Geethanjali (2014 film)

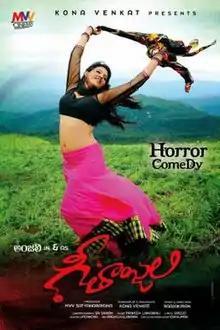
Movie poster

Geethanjali is a 2014 Indian Telugu-language comedy horror film directed by debutant Raj Kiran. It stars Anjali and Srinivasa Reddy in lead roles. The film's soundtrack and background score were composed by Praveen Lakkaraju. The movie was remade in Kannada as "Kathe Chitrakathe Nirdeshana Puttanna" (2016). Anjali won the Nandi Award for Best Actress for her performance.